William Hood Dunwoody

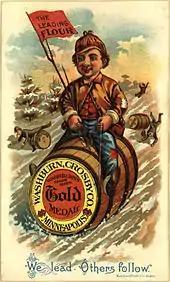
Washburn, Crosby Co. advertisement, late 1880s

He agreed with Cadwallader C. Washburn that flour could be sold directly to the United Kingdom and in 1877 Washburn arranged his trip there. Through "clouds of insults, uncertainties, and rumors," "Dunwoody made his quiet way." Eventually in 1878 English bakers realized that American flour made more loaves per barrel than English flour. Dunwoody overcame "most determined opposition", successfully arranged for direct export, and set patterns of business that persisted for years. Exports to the United Kingdom and continental Europe increased from a few hundred barrels in 1877 or 1878 to four million barrels in 1895. By 1900 exports peaked at about one third the output of Minneapolis mills.